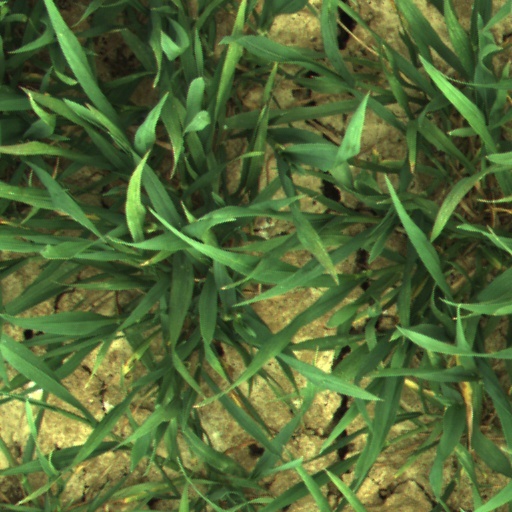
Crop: wheat